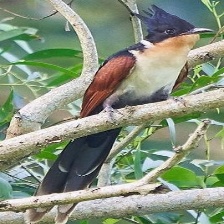
Species: CHESTNUT WINGED CUCKOO
Scientific name:  CLAMATOR COROMANDUS